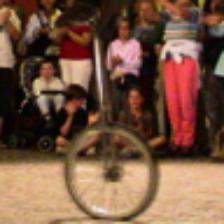
Label: NonHuman